Tansu Biçer

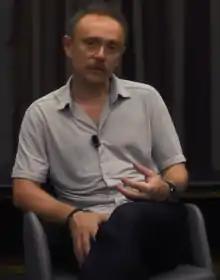

Biçer was born on 4 July 1978 in Ankara. He is a graduate of Karşıyaka Şemikler High School in İzmir. He finished his studies at Anadolu University State Conservatory with a degree in theatre studies in 2001. Between 2001–2002, he worked at Theatre Anadolu. In 2002. he moved to Istanbul and helped with founding a theatre institution called Semaver Company. Upon moving to Istanbul, he started appearing in movies and TV series and also worked as a voice actor. For his role in the movie "Küf" in 2012, Biçer won the Best Supporting Actor award at the 49th Golden Orange Film Festival. In 2020, he had a recurring role in the Netflix original docudrama "".